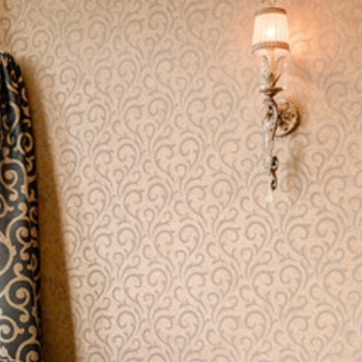
Material: wallpaper